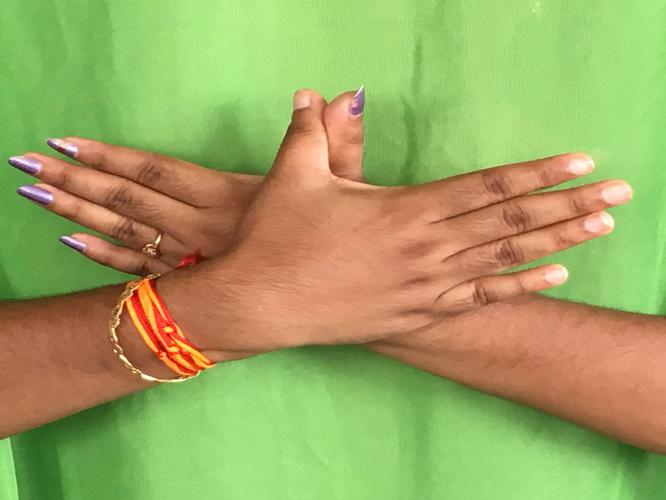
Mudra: Garuda
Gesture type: double_hand